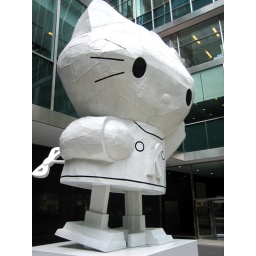
A big robot cat in the middle of an office entrance in NYC. Bow down to its power.